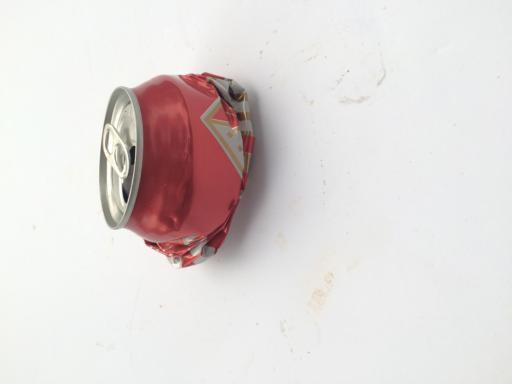
Label: metal